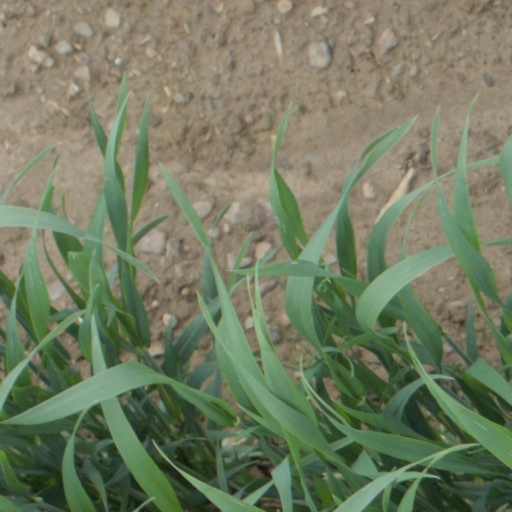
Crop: wheat